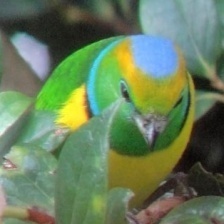
Species: GOLDEN CHLOROPHONIA
Scientific name: CHLOROPHONIA CALLOPHRYS